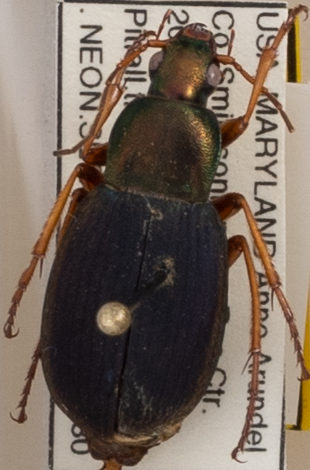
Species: Chlaenius aestivus
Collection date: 2019-05-30
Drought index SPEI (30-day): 1.13
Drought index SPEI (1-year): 2.09
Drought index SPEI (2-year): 1.69